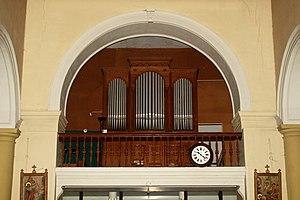
Belgique - Brabant wallon - Église Saint-Martin de Ways
L'église Saint-Martin est une église de style classique située à Ways, village dépendant de la ville belge de Genappe, dans la province du Brabant wallon.